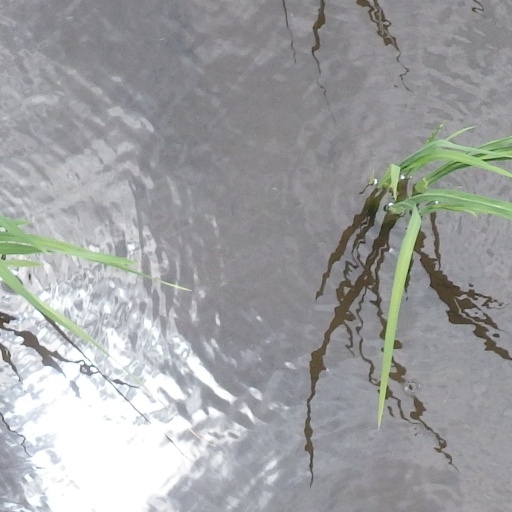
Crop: rice